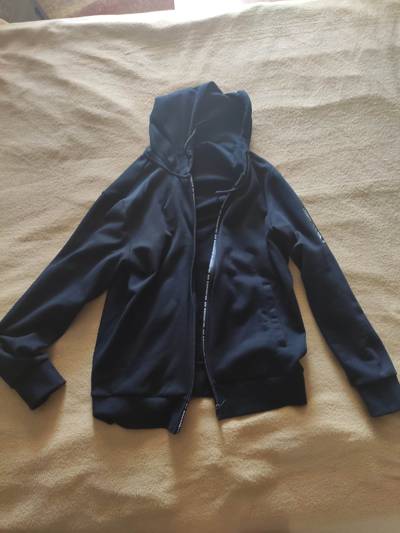
Waste category: clothes